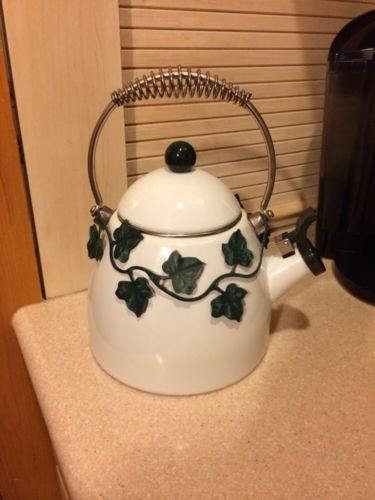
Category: kettle